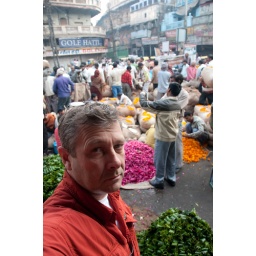
Wandering around flower market outside Fatepuri Masjid on Chandni Chowk in Old Delhi